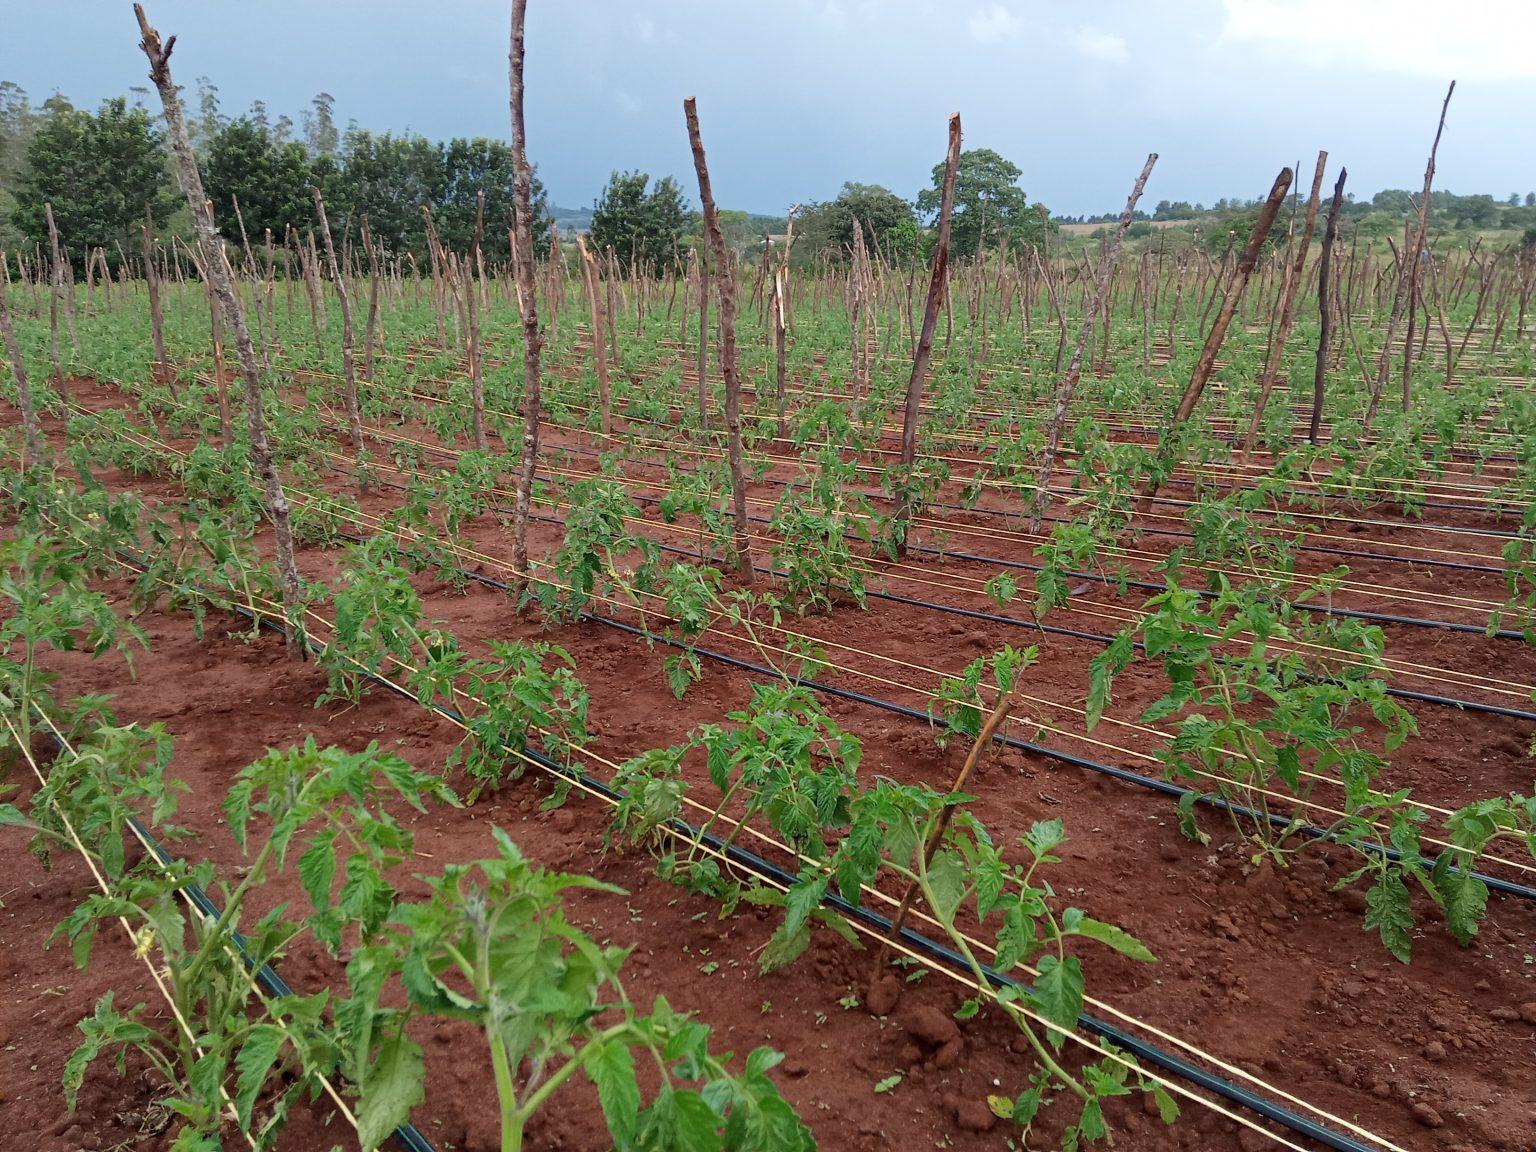
Hili ni shamba la nyanya, Lina mifereji ambayo inapitishiwa maji, inayoyunyuzia  kila wakati. Kuna miti ambayo imesimama inayoshikilia hizi nyanya zikishamea zikiwa ndefu. Kuna (cs)line(cs) mbili mbili mbazo zimepitishwa katika hili shamba linalofanya mimea imeze kumea.